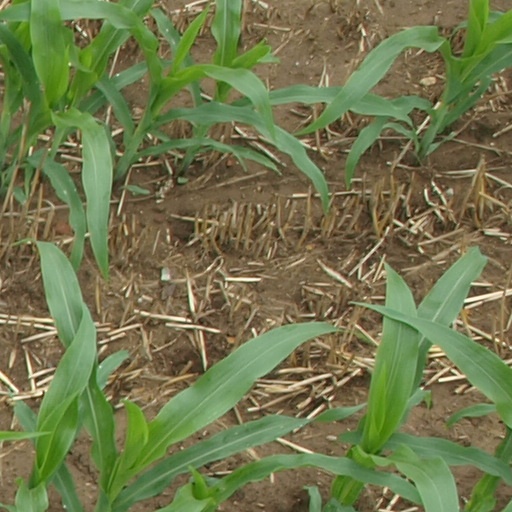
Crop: maize; corn